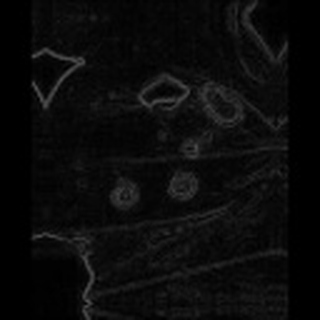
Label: cotton_target_spot